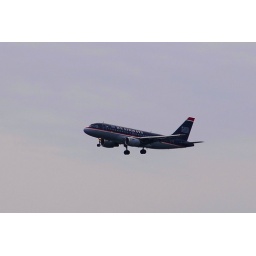
In Washington you feel as if there is a new plane flying over head every 15 minutes or so.